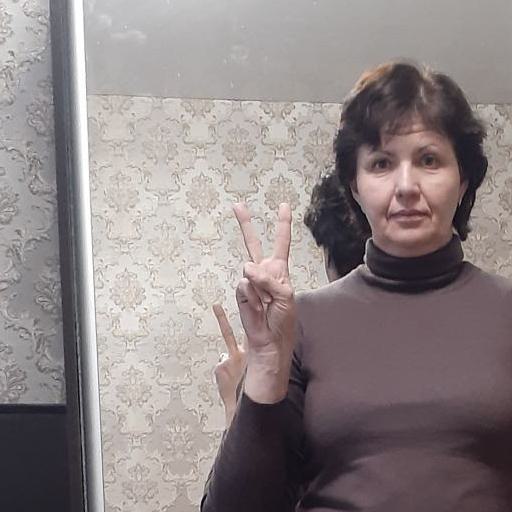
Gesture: peace